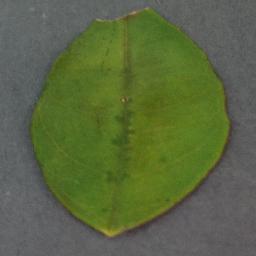
Label: Orange___Haunglongbing_(Citrus_greening)